London Belongs to Me

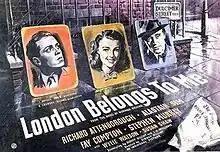
Original theatrical poster

London Belongs to Me (also known as Dulcimer Street) is a British film released in 1948, directed by Sidney Gilliat, and starring Richard Attenborough and Alastair Sim. It was based on the novel "London Belongs to Me" by Norman Collins, which was also the basis for a seven-part series made by Thames Television shown in 1977.